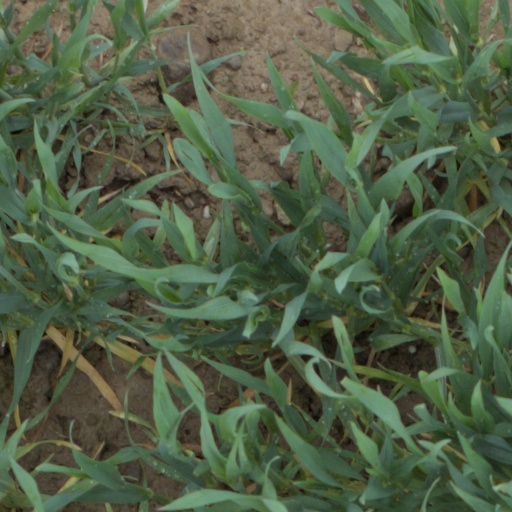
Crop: wheat